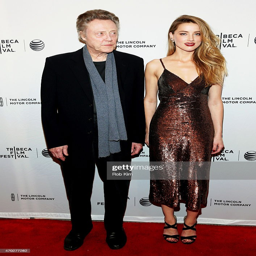
actor and celebrity attend the premiere .